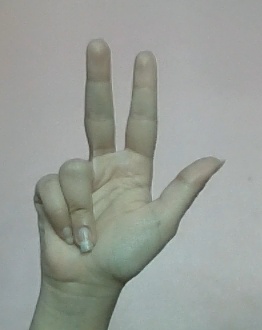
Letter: al